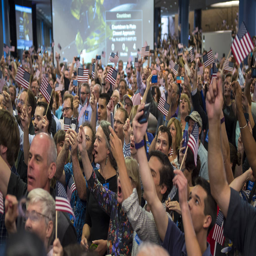
countdown to the spacecraft 's closest approach to bodies with heliocentric orbit